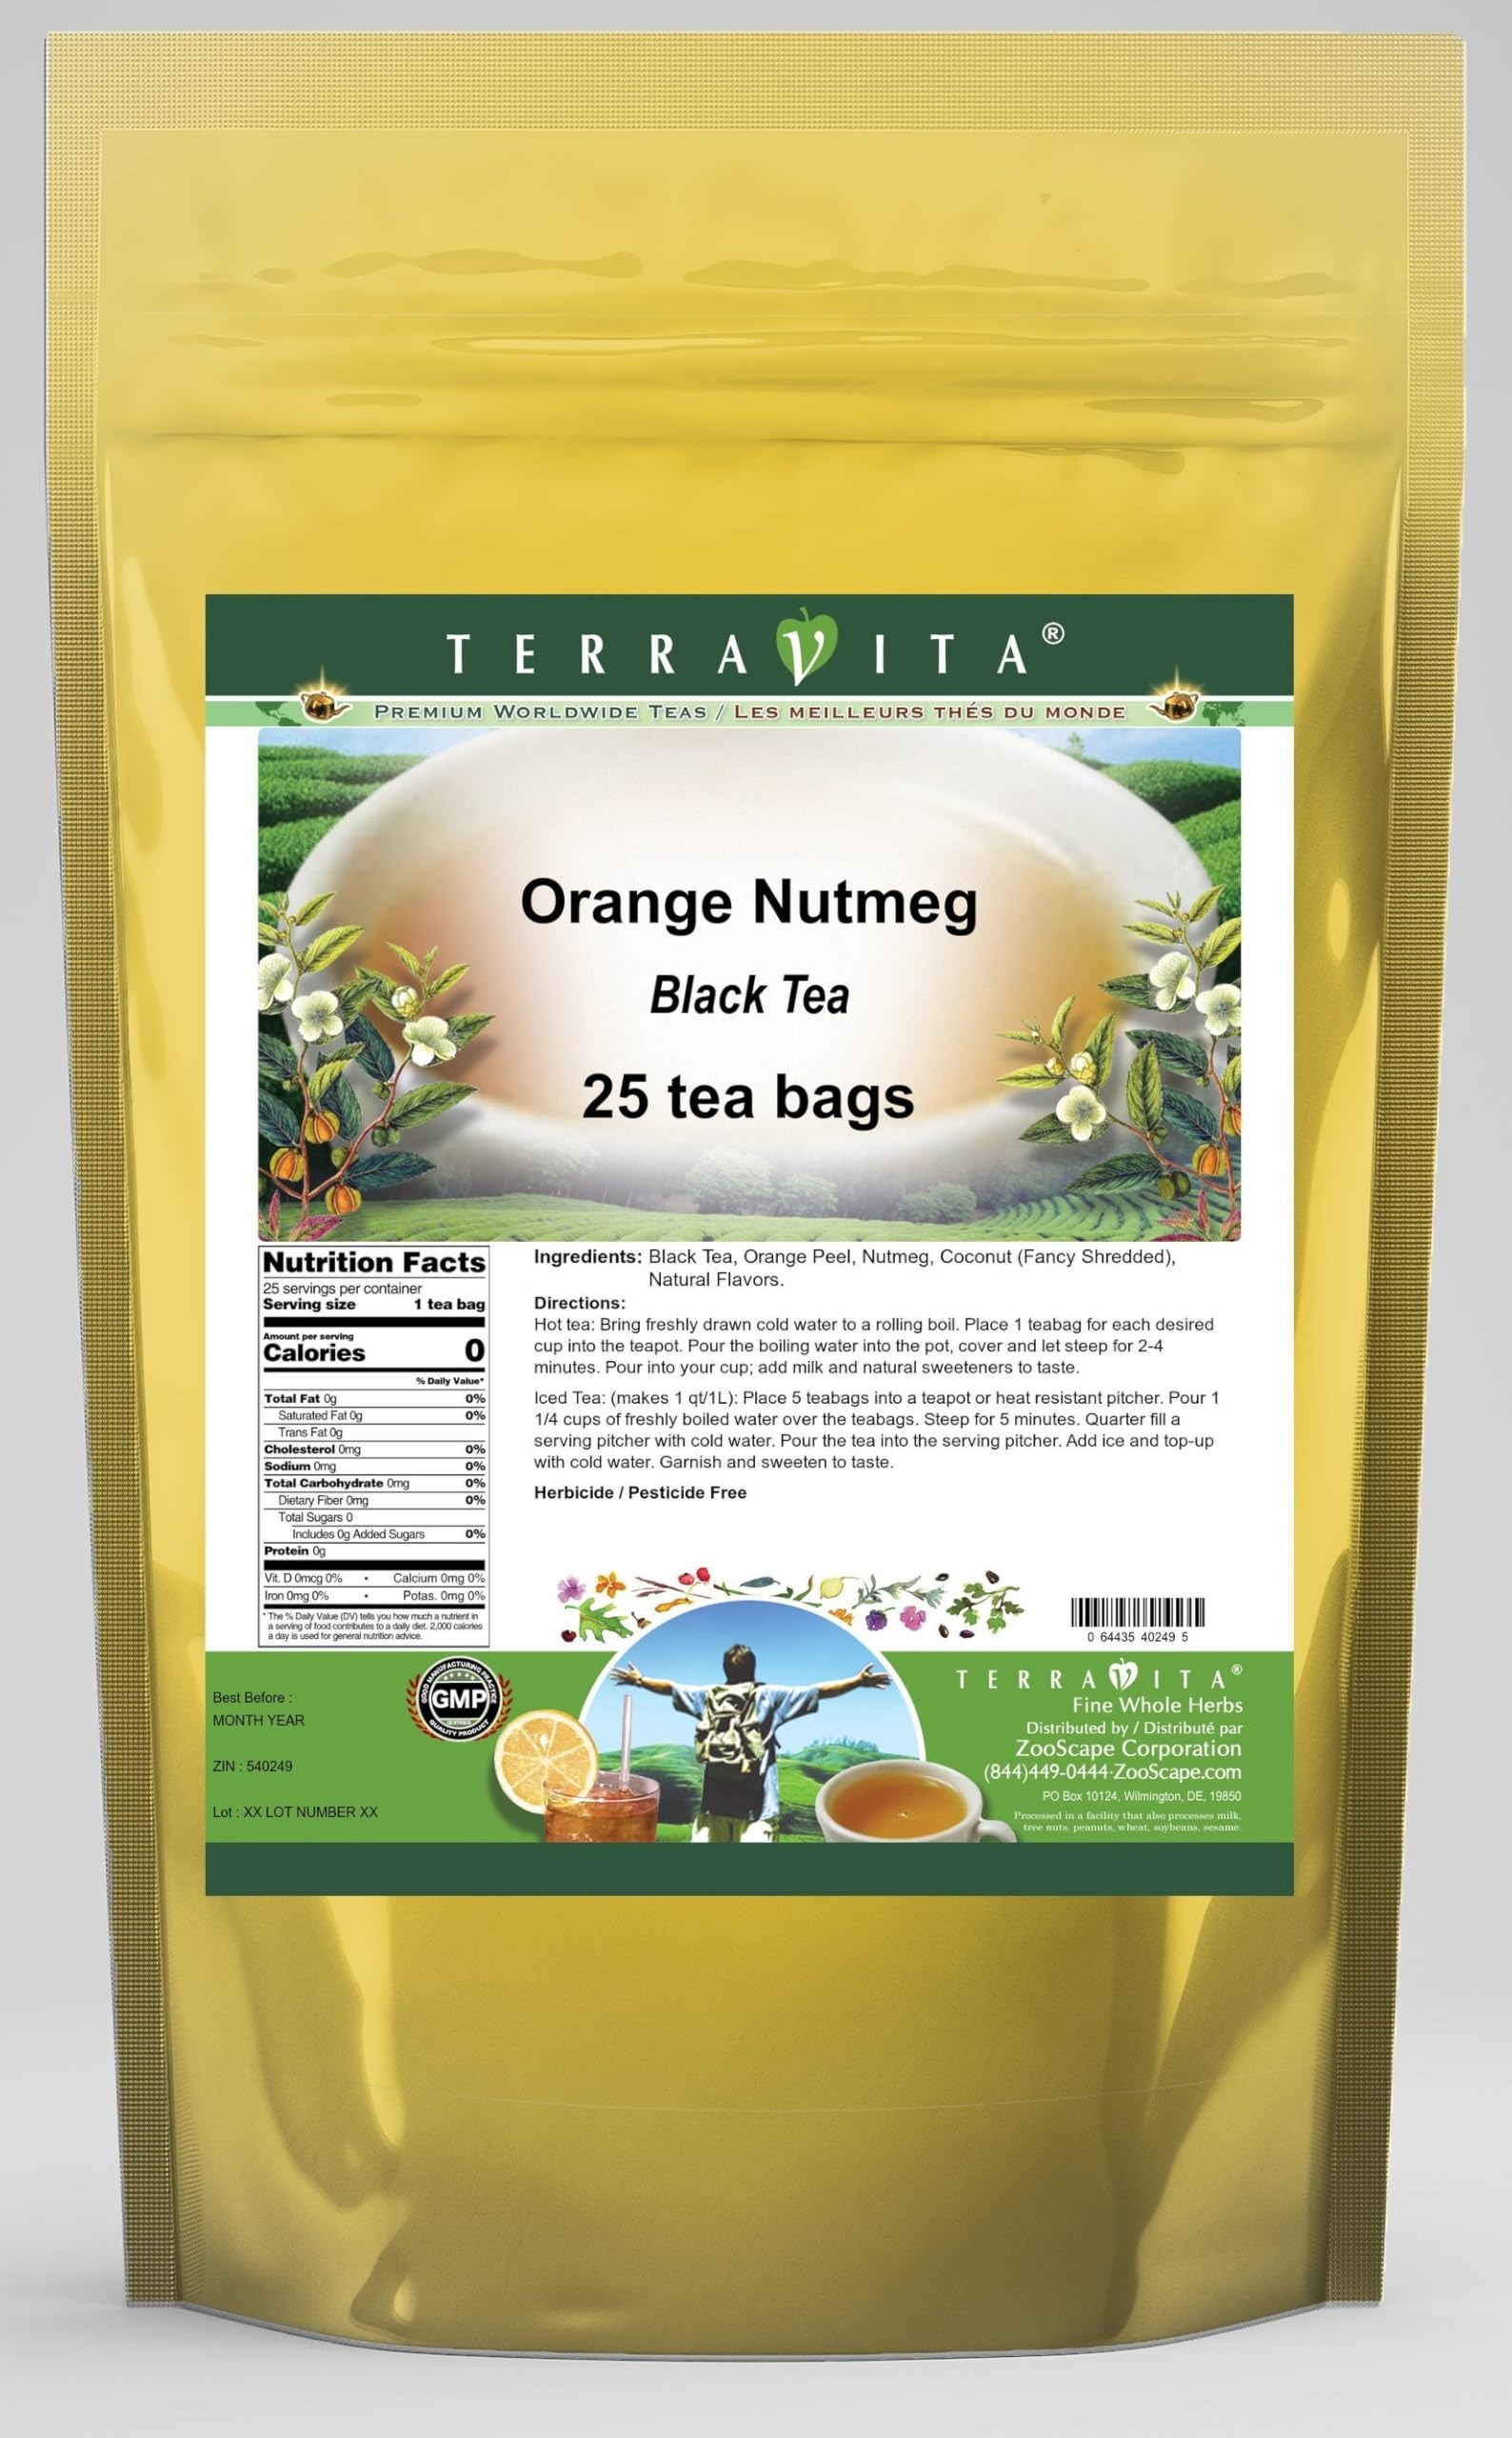
Item Name: Orange Nutmeg Black Tea (25 tea bags, ZIN: 540249)
Bullet Point 1: Our Orange Nutmeg Black Tea is a tasty flavored Black tea with Orange Peel, Nutmeg and Coconut that has a refreshing taste that will impress you! The unique Orange Nutmeg taste is delicious! - Ingredients: Black tea, Orange Peel, Nutmeg, Coconut and Natural Orange Nutmeg Flavor.
Bullet Point 2: No fillers.
Bullet Point 3: Manufacturer: TerraVita
Bullet Point 4: Size: 25 tea bags
Bullet Point 5: Black Tea Bags - Packed in a convenient upright pouch!
Product Description: Our Orange Nutmeg Black Tea is a tasty flavored Black tea with Orange Peel, Nutmeg and Coconut that has a refreshing taste that will impress you! The unique Orange Nutmeg taste is delicious! - Ingredients: Black tea, Orange Peel, Nutmeg, Coconut and Natural Orange Nutmeg Flavor. - Hot tea brewing method: Bring freshly drawn cold water to a rolling boil. Place 1 teabag for each desired cup into the teapot. Pour the boiling water into the pot, cover and let steep for 2-4 minutes. Pour into your cup; add milk and natural sweeteners to taste. - Iced tea brewing method: (to make 1 liter/quart): Place 5 teabags into a teapot or heat resistant pitcher. Pour 1 1/4 cups of freshly boiled water over the teabags. Steep for 5 minutes. Quarter fill a serving pitcher with cold water. Pour the tea into the serving pitcher. Add ice and top-up with cold water. Garnish and sweeten to taste. - TerraVita is an exclusive line of premium-quality, natural source products that use only the finest, purest and most potent ingredients found around the world. TerraVita is hallmarked by the highest possible standards of purity, potency, stability and freshness. All of our products are prepared with the highest elements of quality control, from raw materials through the entire manufacturing process, up to and including the moment that the bottles or bags are sealed for freshness and shipped out to you. Our highest possible standards are certified by independent laboratories and backed by our personal guarantee. - TerraVita exists to meet and ensure your family's health and wellness without the harmful effects of chemicals and health products. We strive to make all of our products affordable and reliable and are constantly searching the market to maintain our affordability and to look for new ways to
Value: 25.0
Unit: Count

Price: 16.77